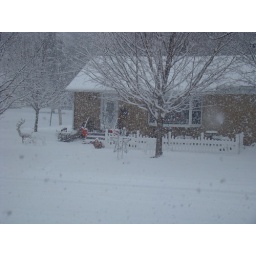
This beautiufl tree was levelled to the ground in the Derecho that came through in July this year.